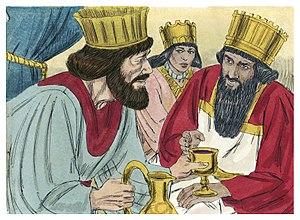
Illustration biblique du livre de la Néhémie chapitre 2 עברית: 2 האיור המקראי של change me! פרק हिन्दी: {{{hi}}} अध्याय change me! की पुस्तक की बाइबिल चित्रण Bahasa Indonesia: Ilustrasi Alkitab dari Kitab Nehemia pasal 2 Italiano: Illustrazione biblica del libro della change me! Capitolo 2 日本語: change me!2章の本の聖書の実例 Jawa: Ilustrasi Alkitab saking Kitab Nehemia pasal 2 한국어: change me! 2 장 장부의 성경 그림 Bahasa Melayu: Ilustrasi Alkitab dari Kitab Nehemia pasal 2